Michał Tokarzewski-Karaszewicz

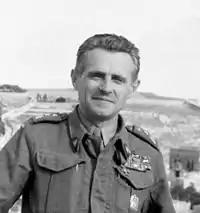
Michał Tokarzewski as the second in command of the Anders Army while in Jerusalem during World War II.

During the Polish Defensive War of 1939, he was commanding the Operation Group (grupa operacyjna) of the "Armia Pomorze" (Pomeranian Army). He fought in the Battle of Bzura and was the second-in-command of "Armia Warszawa" (Army Warsaw) which was commanded by general Juliusz Rómmel, during the defence of Warsaw.